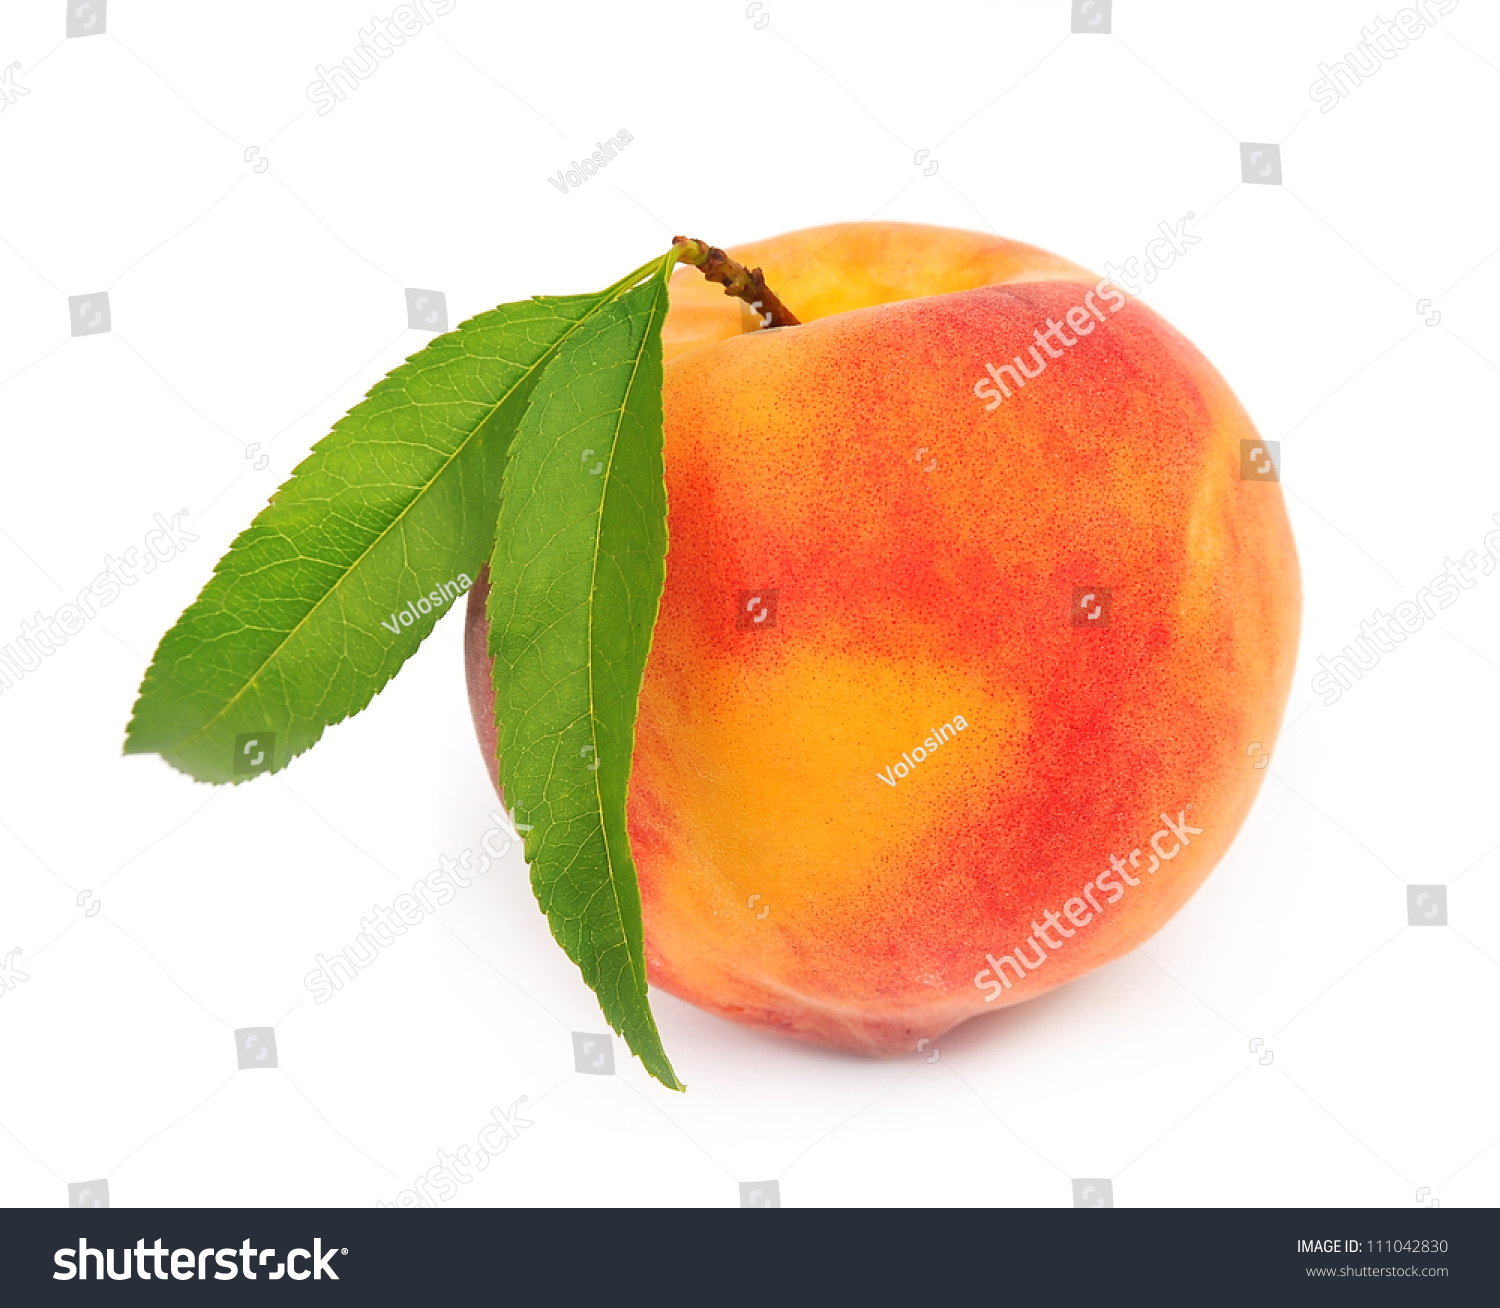
Labels: Peach leaf, Peach leaf